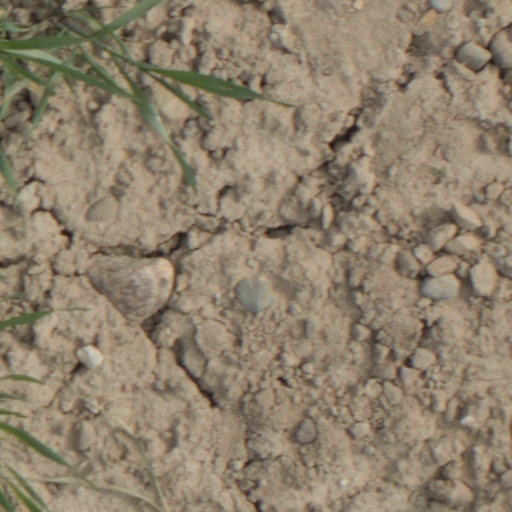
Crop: wheat